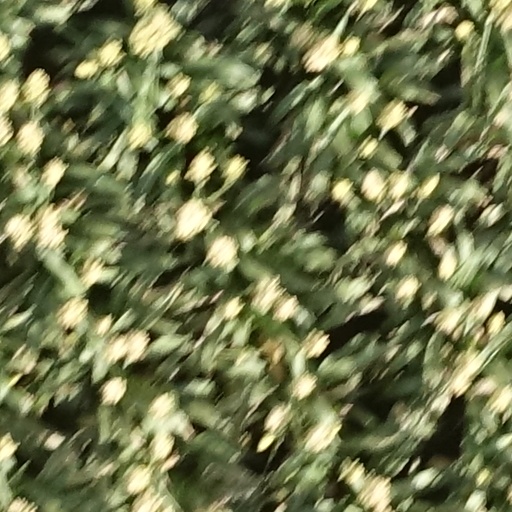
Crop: sorghum